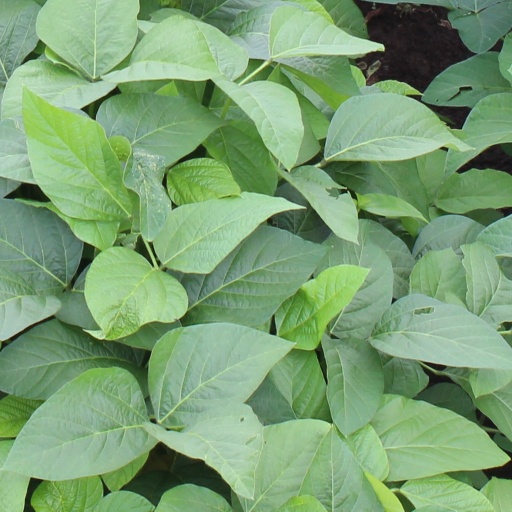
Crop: soybean